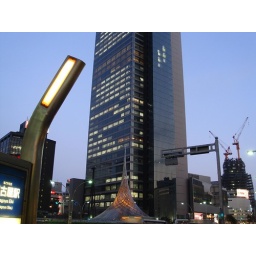
"MIDLAND SQUARE" , a monument "HISHO" , "SPIRAL TOWER" under construction & a bus stop